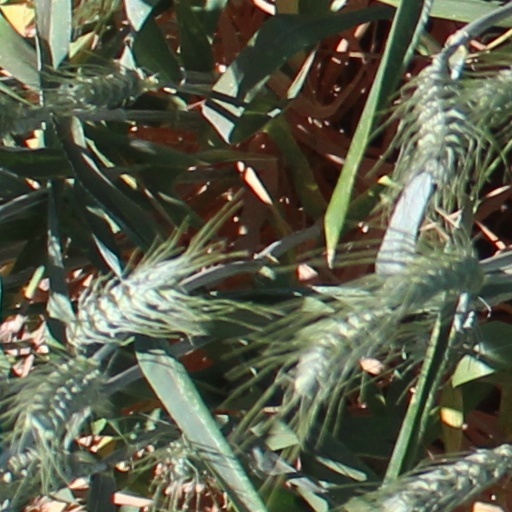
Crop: wheat